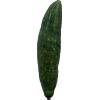
Label: Cucumber 3